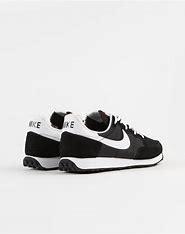
Brand: Nike
Model: Challenger OG